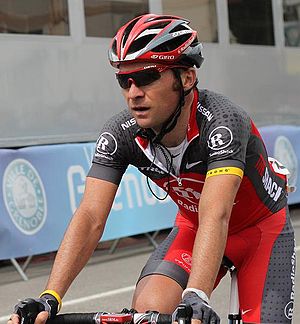
Sérgio Paulinho
Sérgio Miguel Moreira Paulinho er en professionel portugisisk landevejscykelrytter. I januar 2012 skiftede han til det danske World Tour-hold Team Saxo Bank, nu Tinkoff.